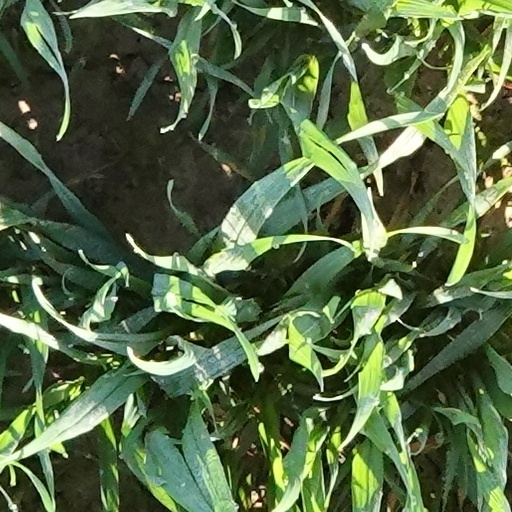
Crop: wheat